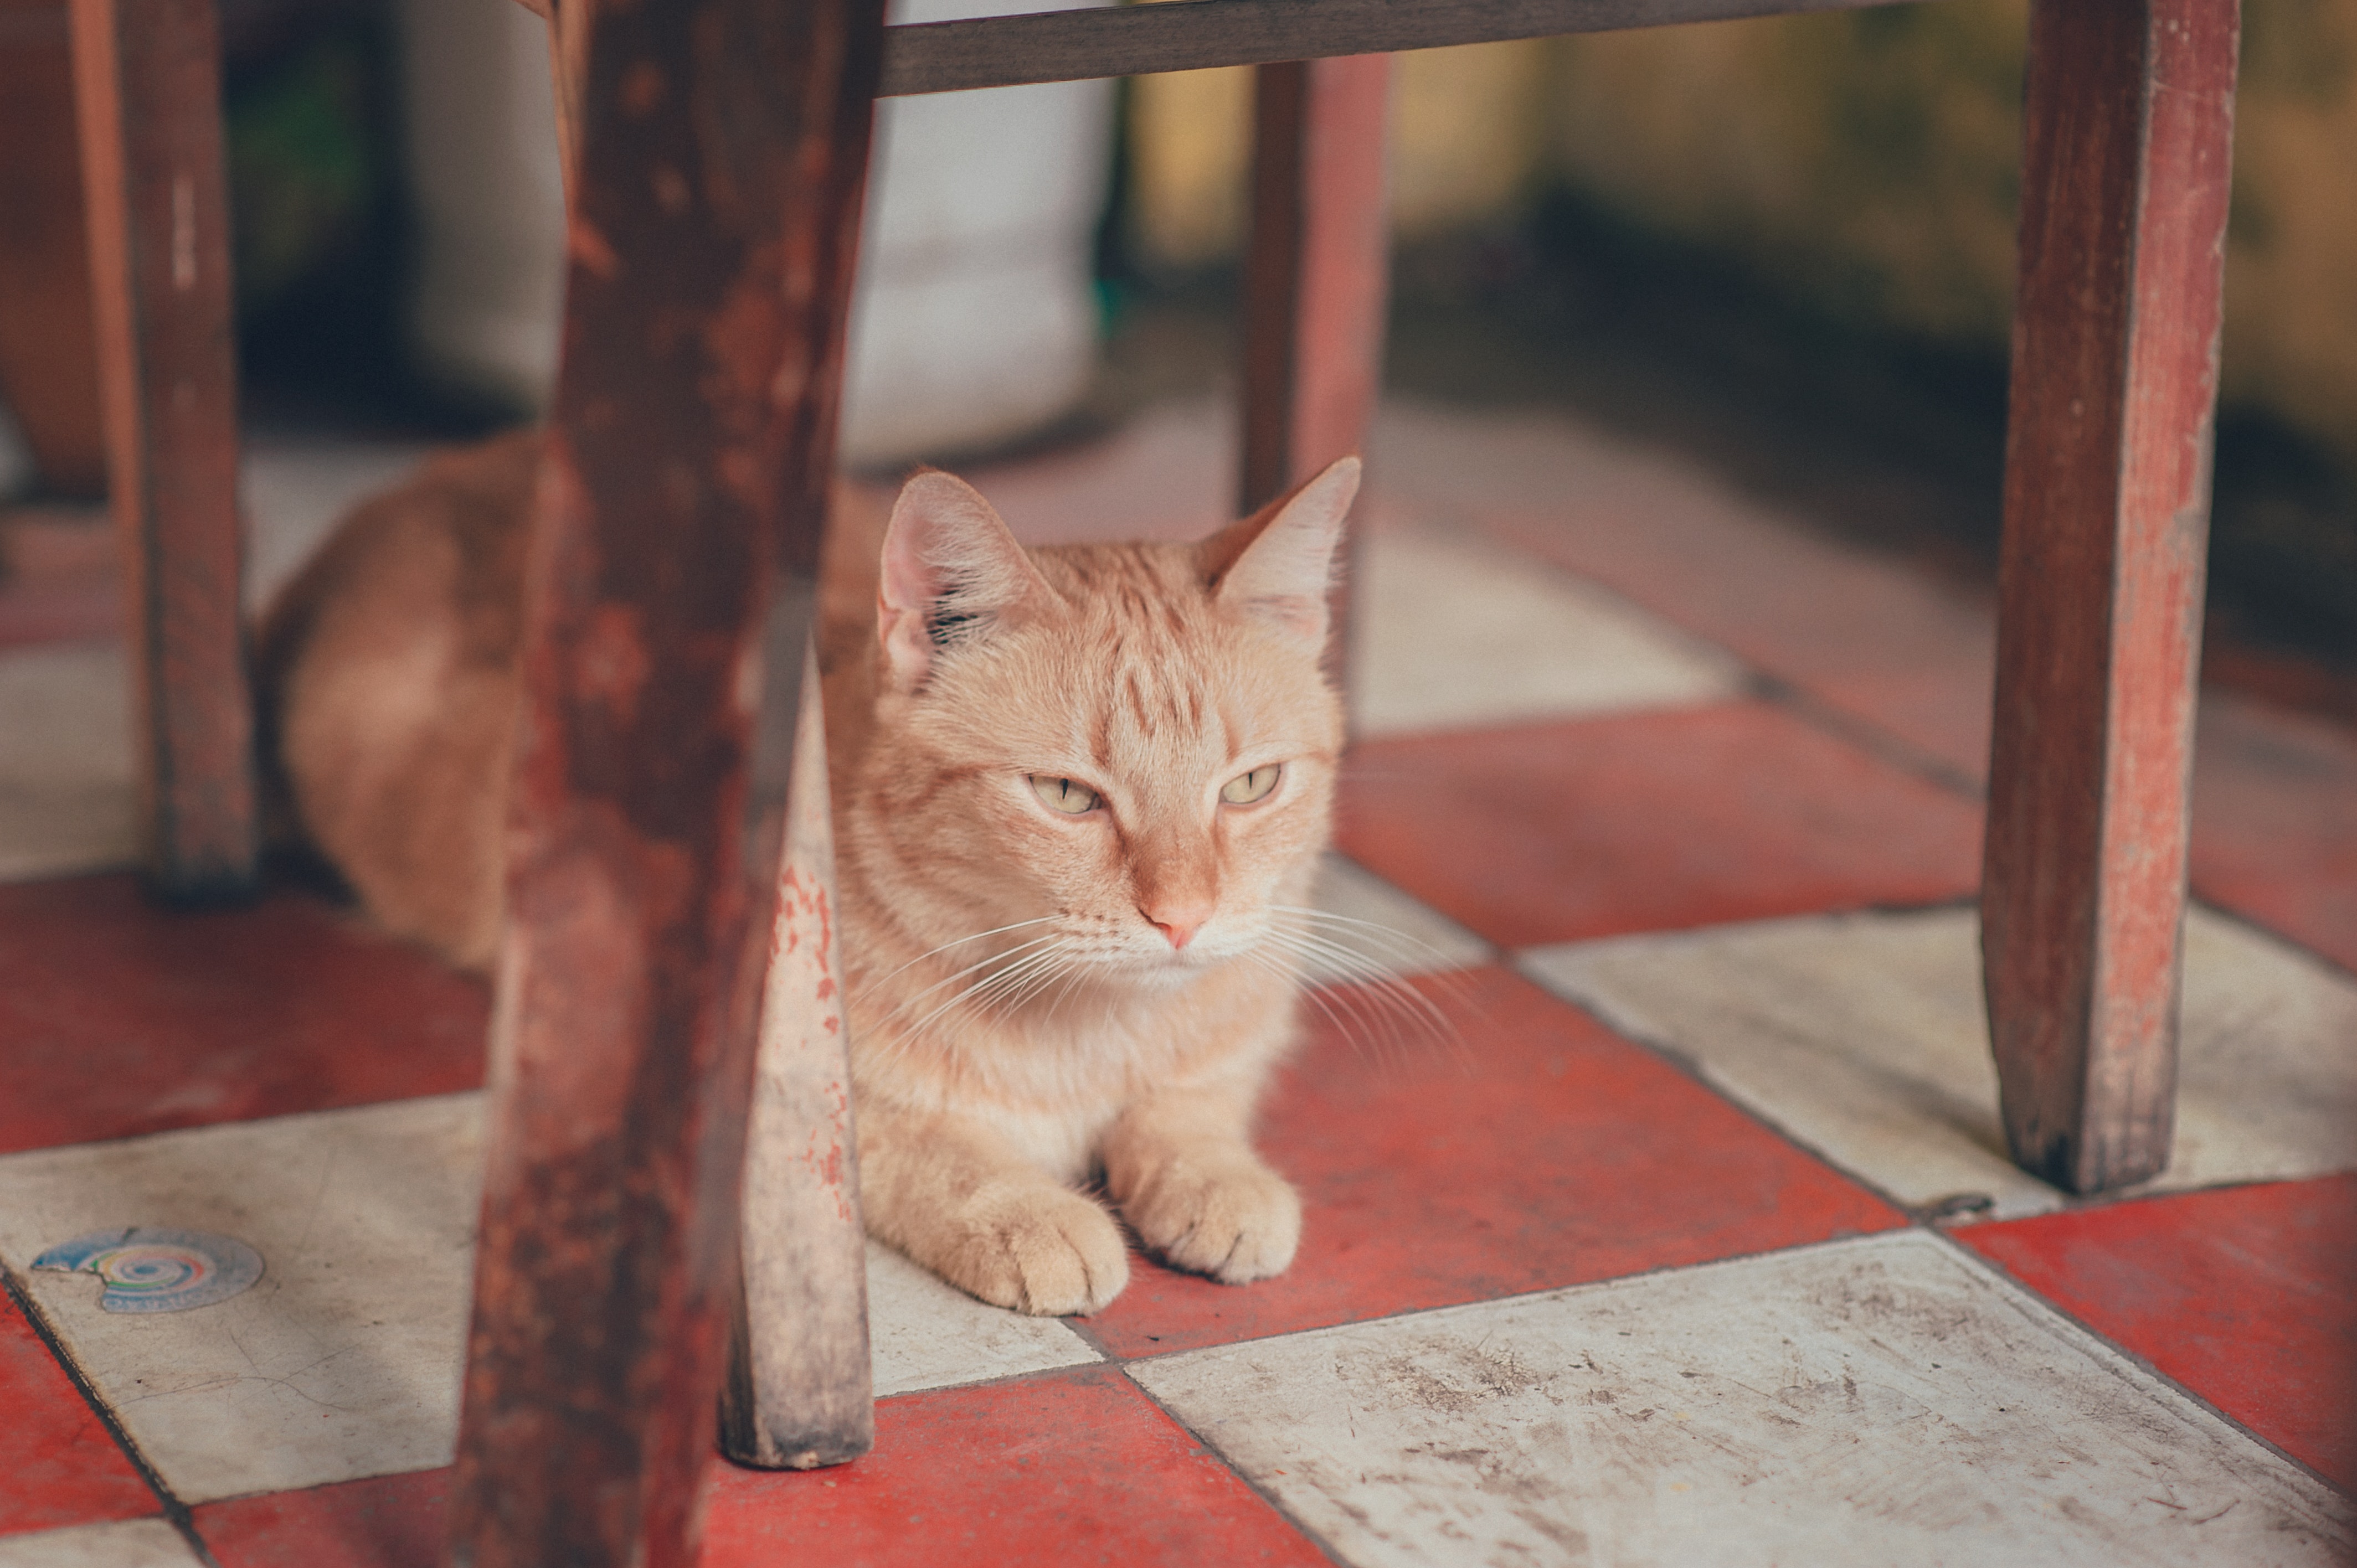
cat, mammal, small to medium sized cats, felidae, whiskers, domestic short haired cat, carnivore, european shorthair, tabby cat, asian, aegean cat, ocicat, dragon li, Arabian mau, Ojos azules, fawn, australian mist, kitten, polydactyl cat